Montrose Academy

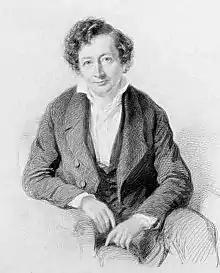
John Pringle Nichol, former rector

The new Montrose Academy was founded in 1815. It was partly funded by public subscription funds of £1350, adding to £1000 from Montrose Town Council. Built close to the site of the former grammar school, the foundation stone was laid on 27 February or 15 March 1815 by Mrs Ford of Finhaven. It existed alongside other schools including White's Free School and the local trades school, and had the largest attendance.